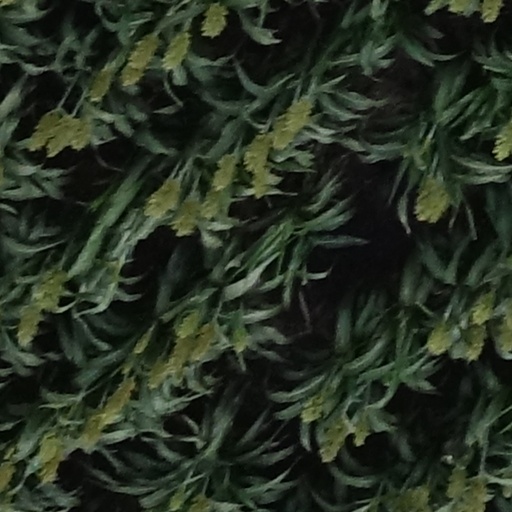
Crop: sorghum